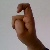
The image shows a hand gesture representing the letter 'X' in Indian Sign Language.